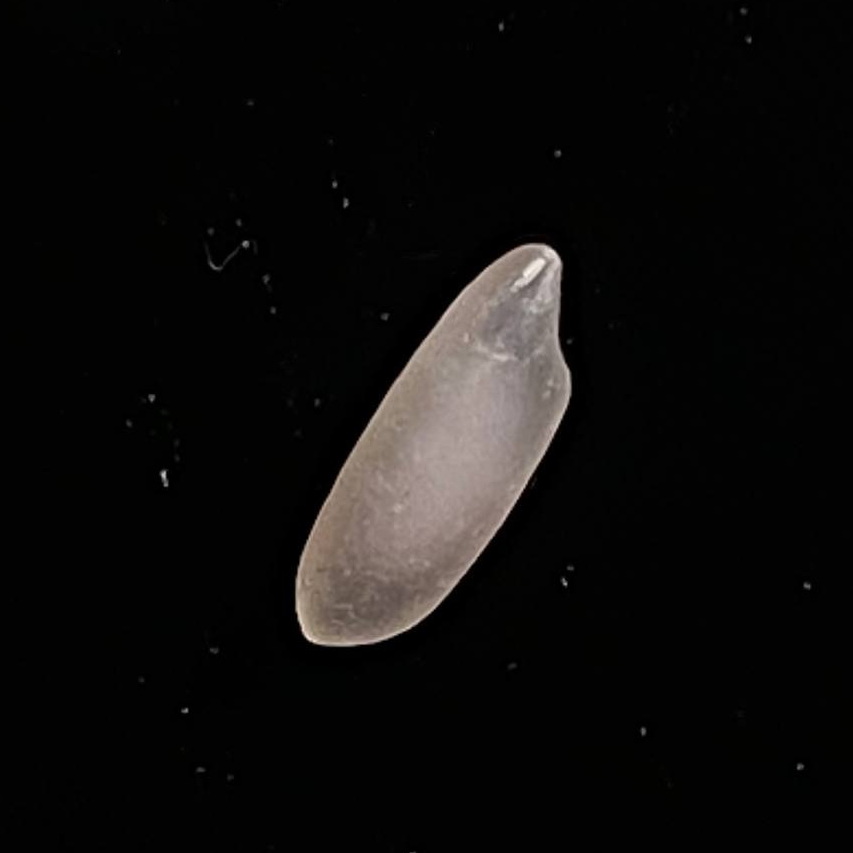
Rice variety: BR29